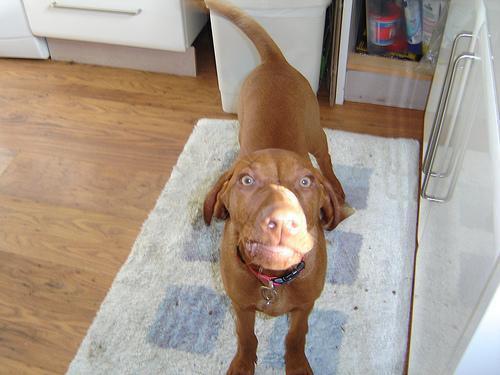
vizsla